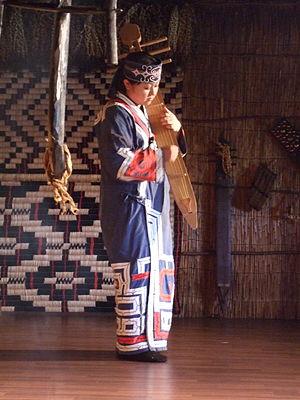
Le mukkuri, aussi appelé harpe buccale, ou luth japonais, qui est un instrument de musique fait de bambou et de ficelle. Taillé comme une fine cuillère plate mesurant 10 à 15 cm de long et 1 cm de large, le centre du mukkuri est creusé de la forme d’une langue à laquelle est attachée une ficelle aux deux extrémités.